Grange Hill

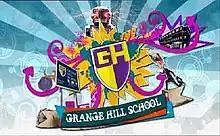
2008 titles

Grange Hill is a British children's television drama series, originally produced by the BBC and portraying life in a typical comprehensive school. The show began its run on 8 February 1978 on BBC1, and was one of the longest-running programmes on British television when it ended on 15 September 2008 after 31 series. It was created by Phil Redmond, who is also responsible for the Channel 4 dramas "Brookside" and "Hollyoaks"; other notable production team members down the years have included producer Colin Cant and script editor Anthony Minghella.